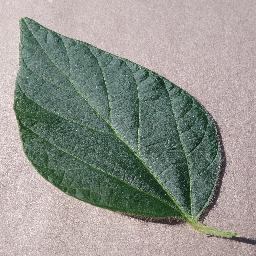
Label: Soybean___healthy